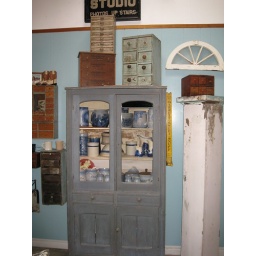
Old blue cabinet filled with stoneware and sleepy eye pottery, also in the family room